Benedict Cumberbatch

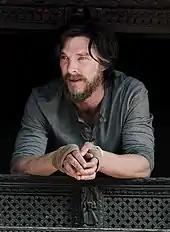
Cumberbatch in Kathmandu on the set of "Doctor Strange", November 2015

Cumberbatch starred as Doctor Strange in both the eponymous film released in November 2016, in "" in April 2018, and in "" in April 2019. His depiction of Strange also appeared in "" (2017), "" (2021) and in "Doctor Strange in the Multiverse of Madness" (2022). Cumberbatch is set to reprise his role as Doctor Strange in the upcoming "" (2026) and "" (2027).